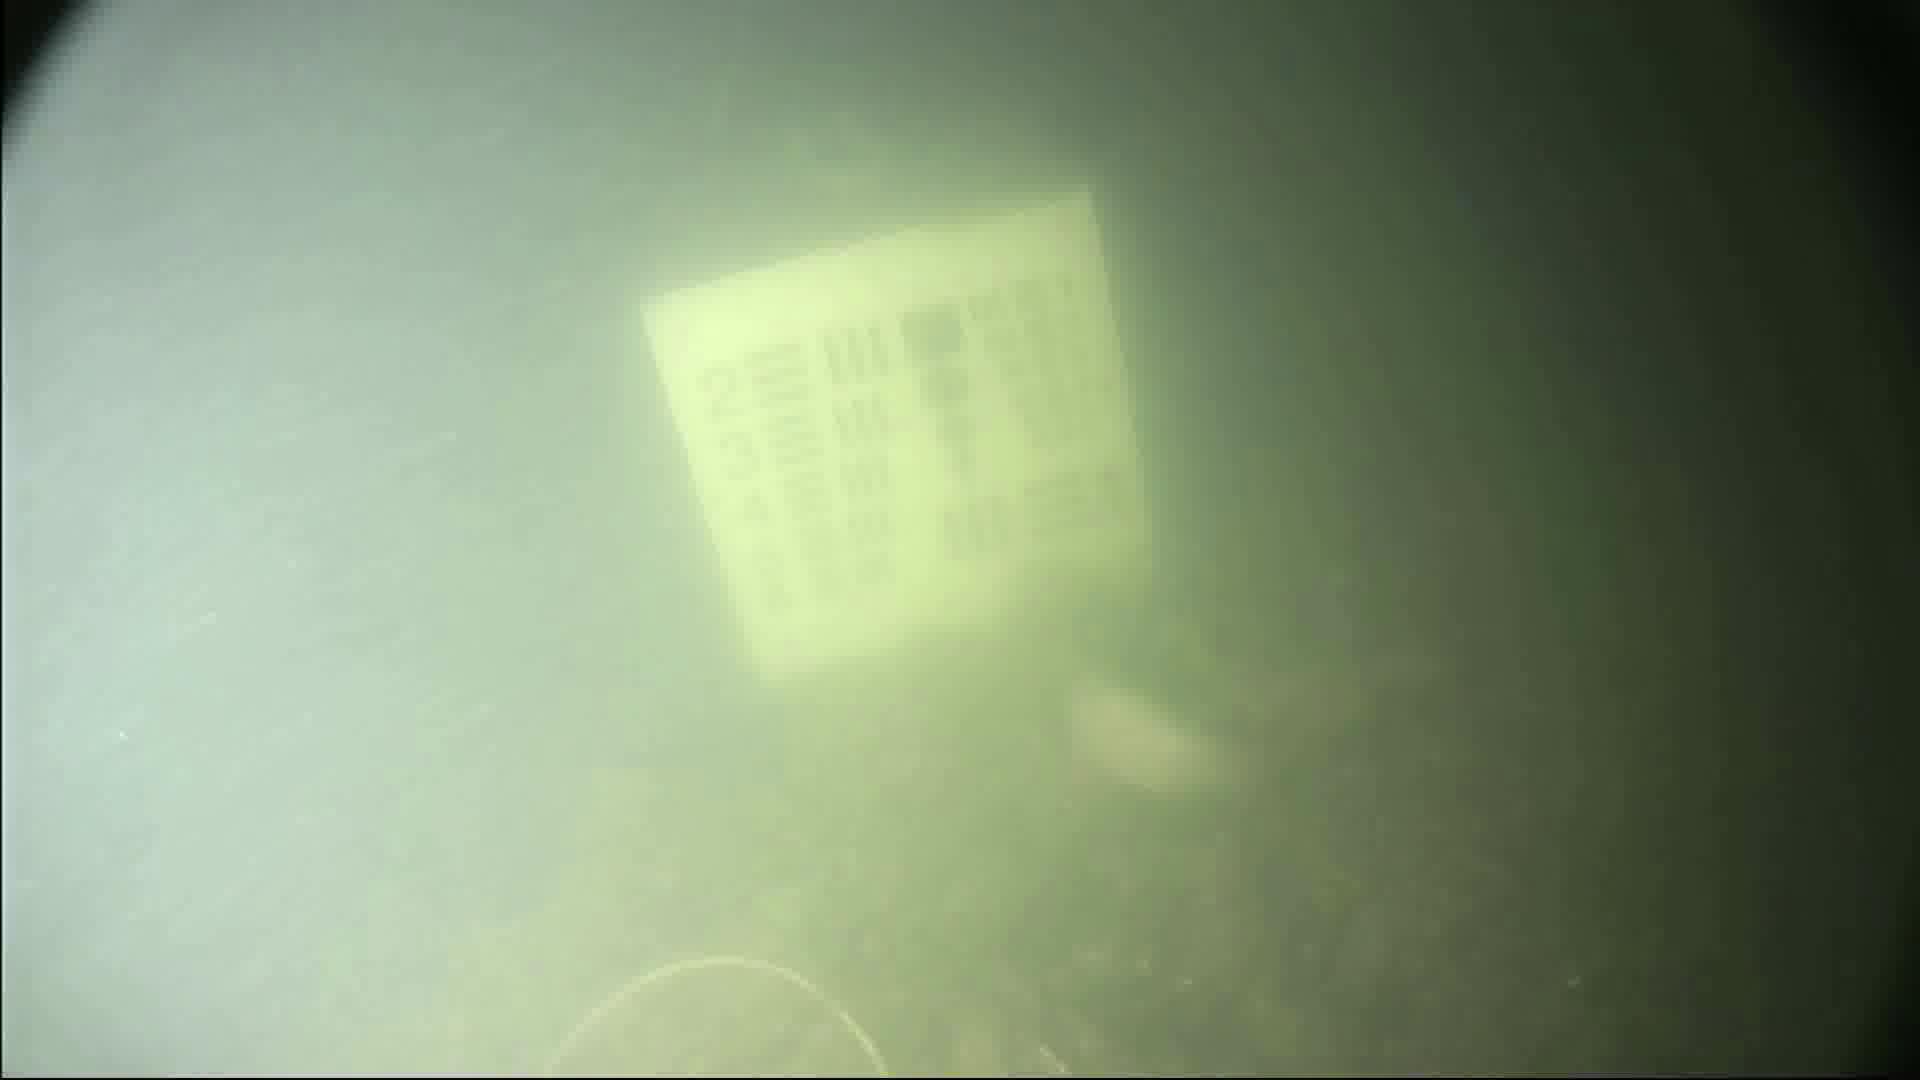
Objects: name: fish